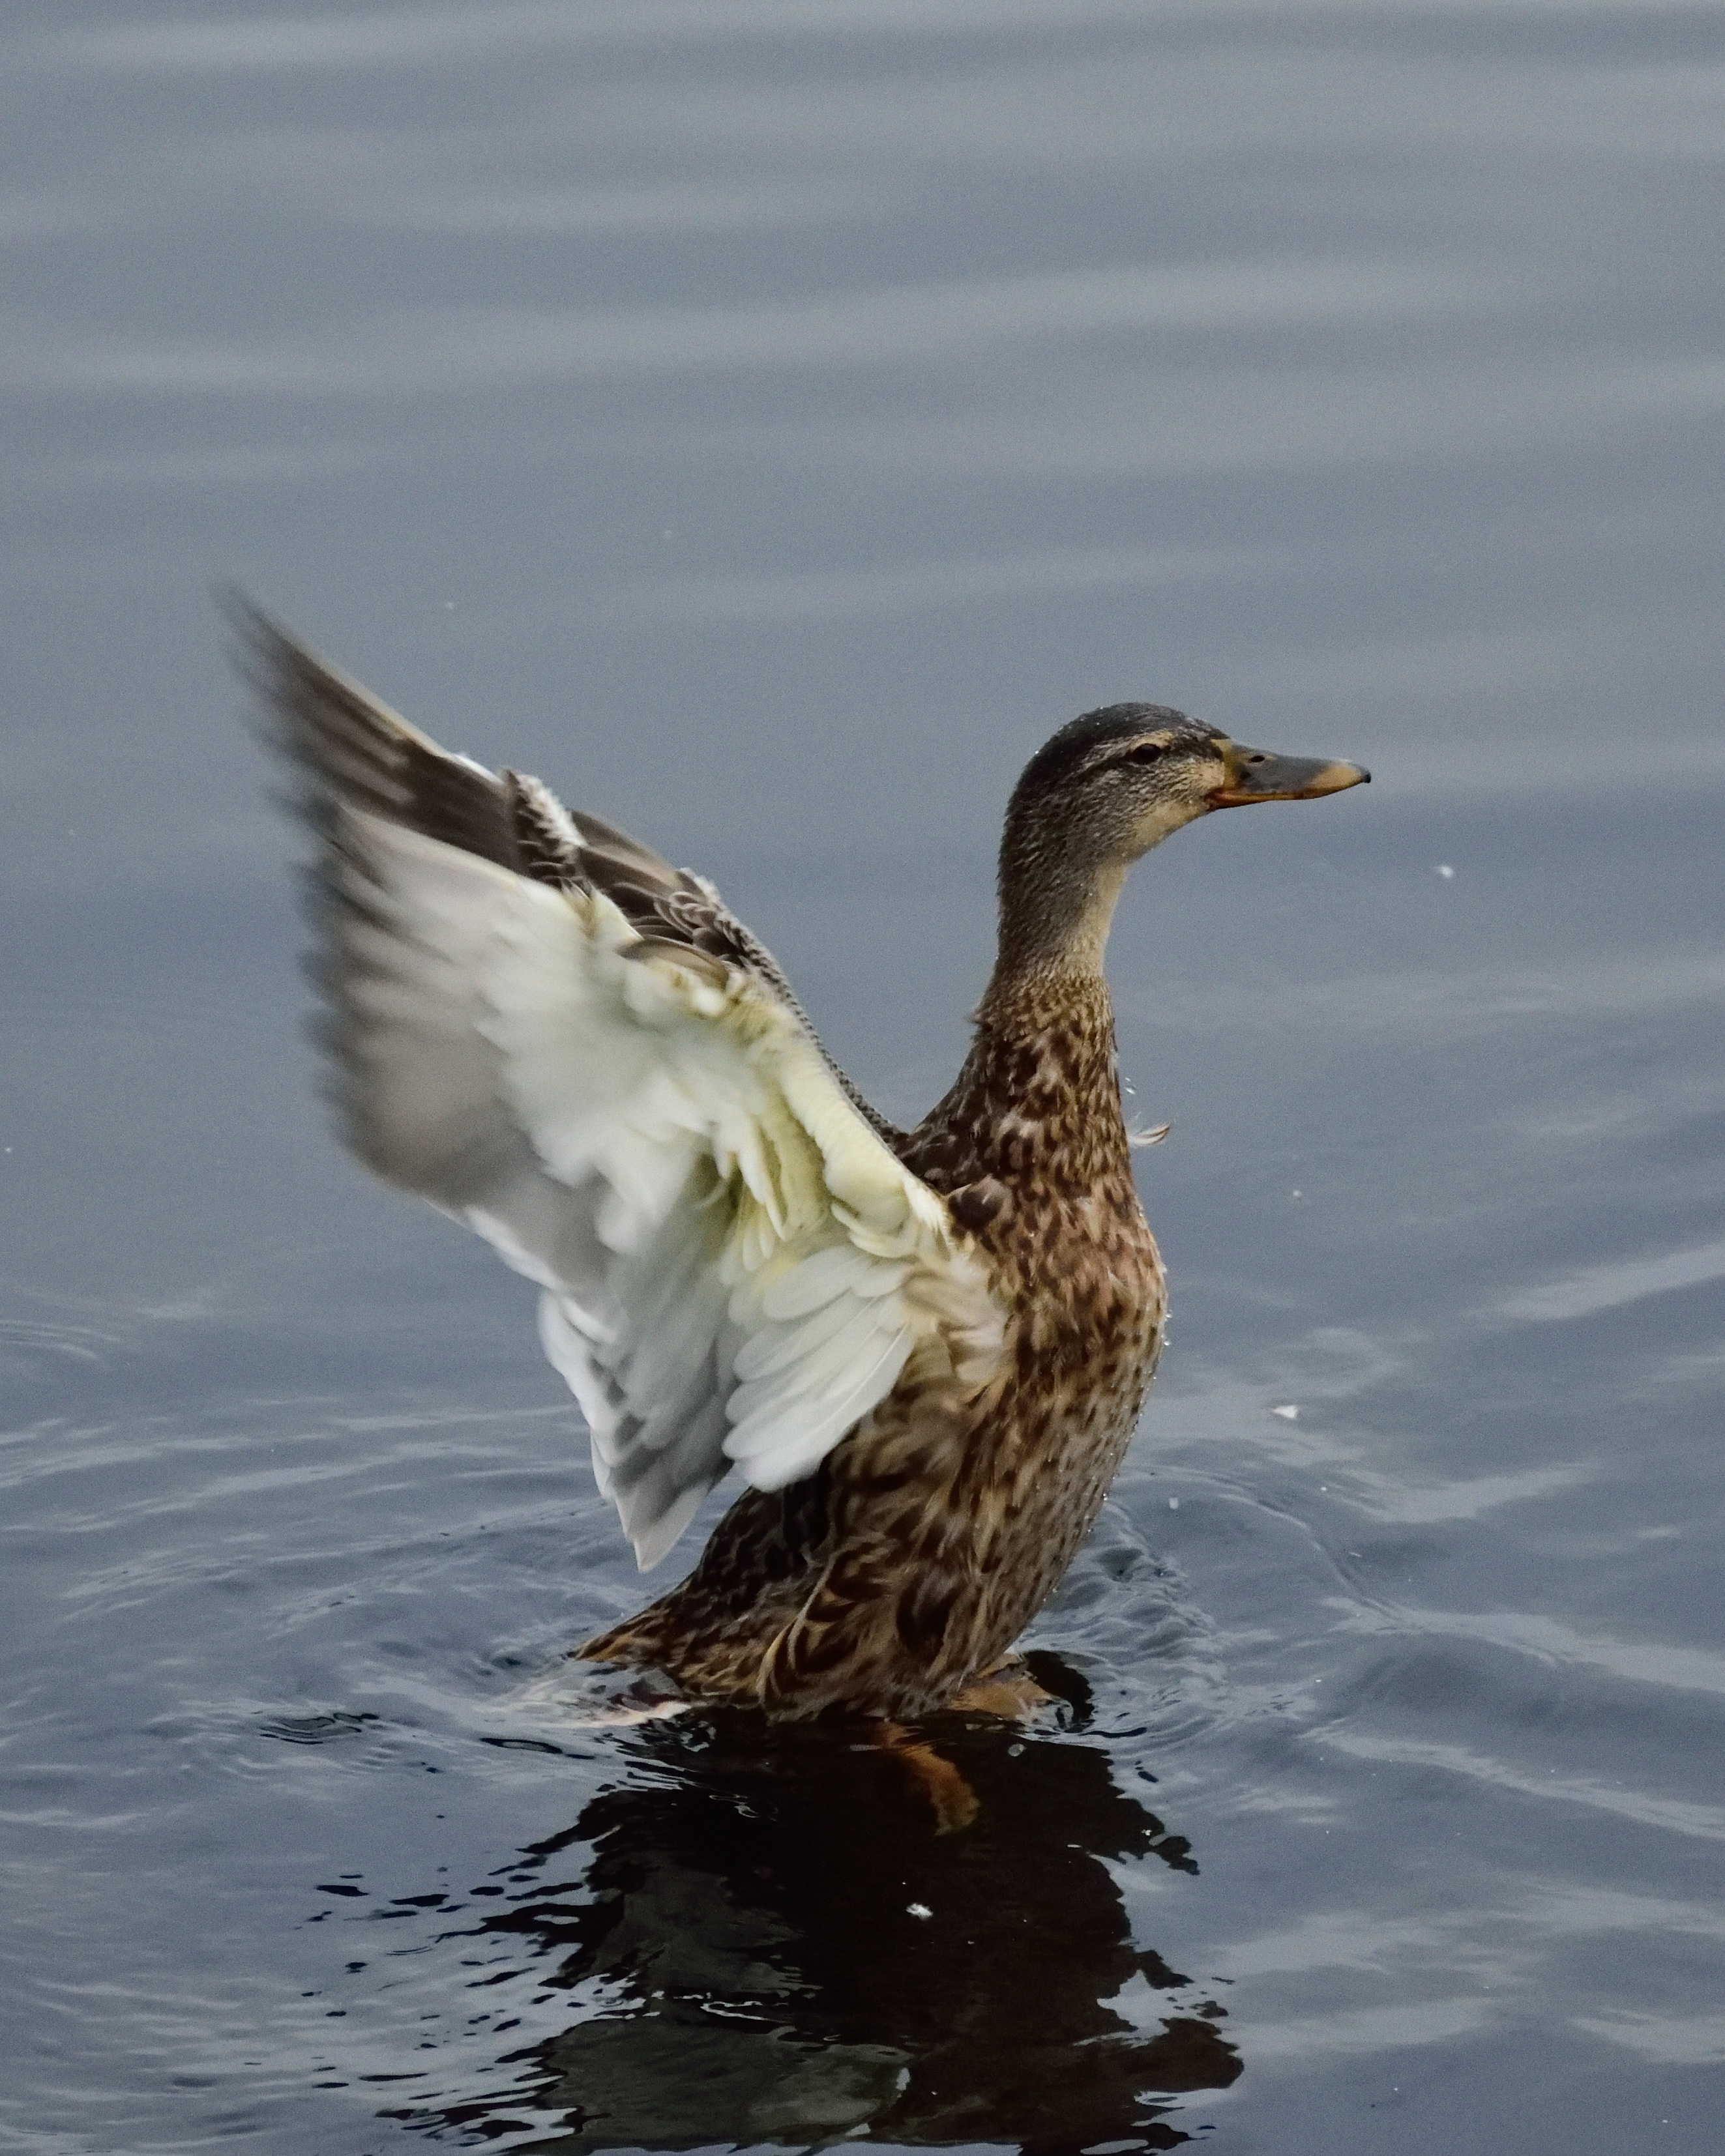
water, nature, bird, wing, lake, wildlife, wild, beak, fauna, swimming, birds, duck, wings, poland, vertebrate, ducks, cormorant, waterfowl, water bird, mallard, mergus, shorebird, wild birds, water birds, the wild duck, ducks geese and swans, seaduck